William Gage (Royal Navy officer)

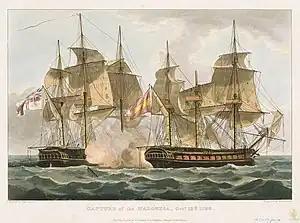
The fifth-rate HMS "Terpsichore" (on the left) which Gage commanded during the Siege of French-held Malta.

Born the third son of General Thomas Gage and Margaret Kemble, Gage joined the Royal Navy in November 1789. He was appointed to the third-rate HMS "Bellona" at Portsmouth and, having been promoted to midshipman, transferred to the third-rate HMS "Captain" in September 1790. He went on to serve in the third-rate HMS "Colossus", the sixth-rate HMS "Proserpine", the third-rate HMS "America", the third-rate HMS "Egmont" and then the second-rate HMS "Princess Royal". In HMS "Princess Royal" he took part in the Battle of Leghorn in March 1795 and the Battle of Toulon in July 1795 during the French Revolutionary Wars. He then transferred to third-rate HMS "Bedford" and saw action off Cádiz and then moved to the first-rate HMS "Victory", flagship of Sir John Jervis in his role as Commander-in-Chief, Mediterranean Squadron.